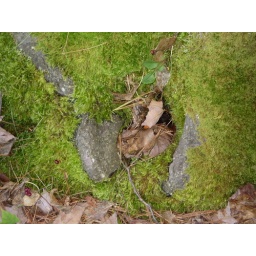
This is a picture of another possible home at the base of the tree surrounded by moss.